184th Infantry Regiment (United States)

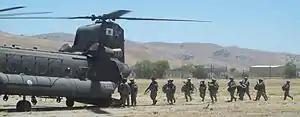
Soldiers from the 184th Infantry conduct Air Assault Training at Camp Roberts in June 2010.

The regiment's 1st Battalion is currently one of two infantry battalions in the 79th Infantry Brigade Combat Team. The battalion is currently conducting training and maintenance in order to prepare for future state and federal missions. In May 2012, the battalion conducted training in the National Training Center at Fort Irwin as part of the first Army National Guard brigade to rotate through the center's new training environment, designed to refocus the Army's training efforts as a result of the end of the Iraq War and the planned drawdown for the Afghanistan War.